Jammu dress

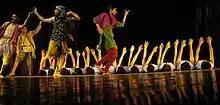
Men and boys wearing a variation of the suthan and Dogri kurta

The traditional dress for men and women is to wear the suthan and kurta but the styles are gender-specific.